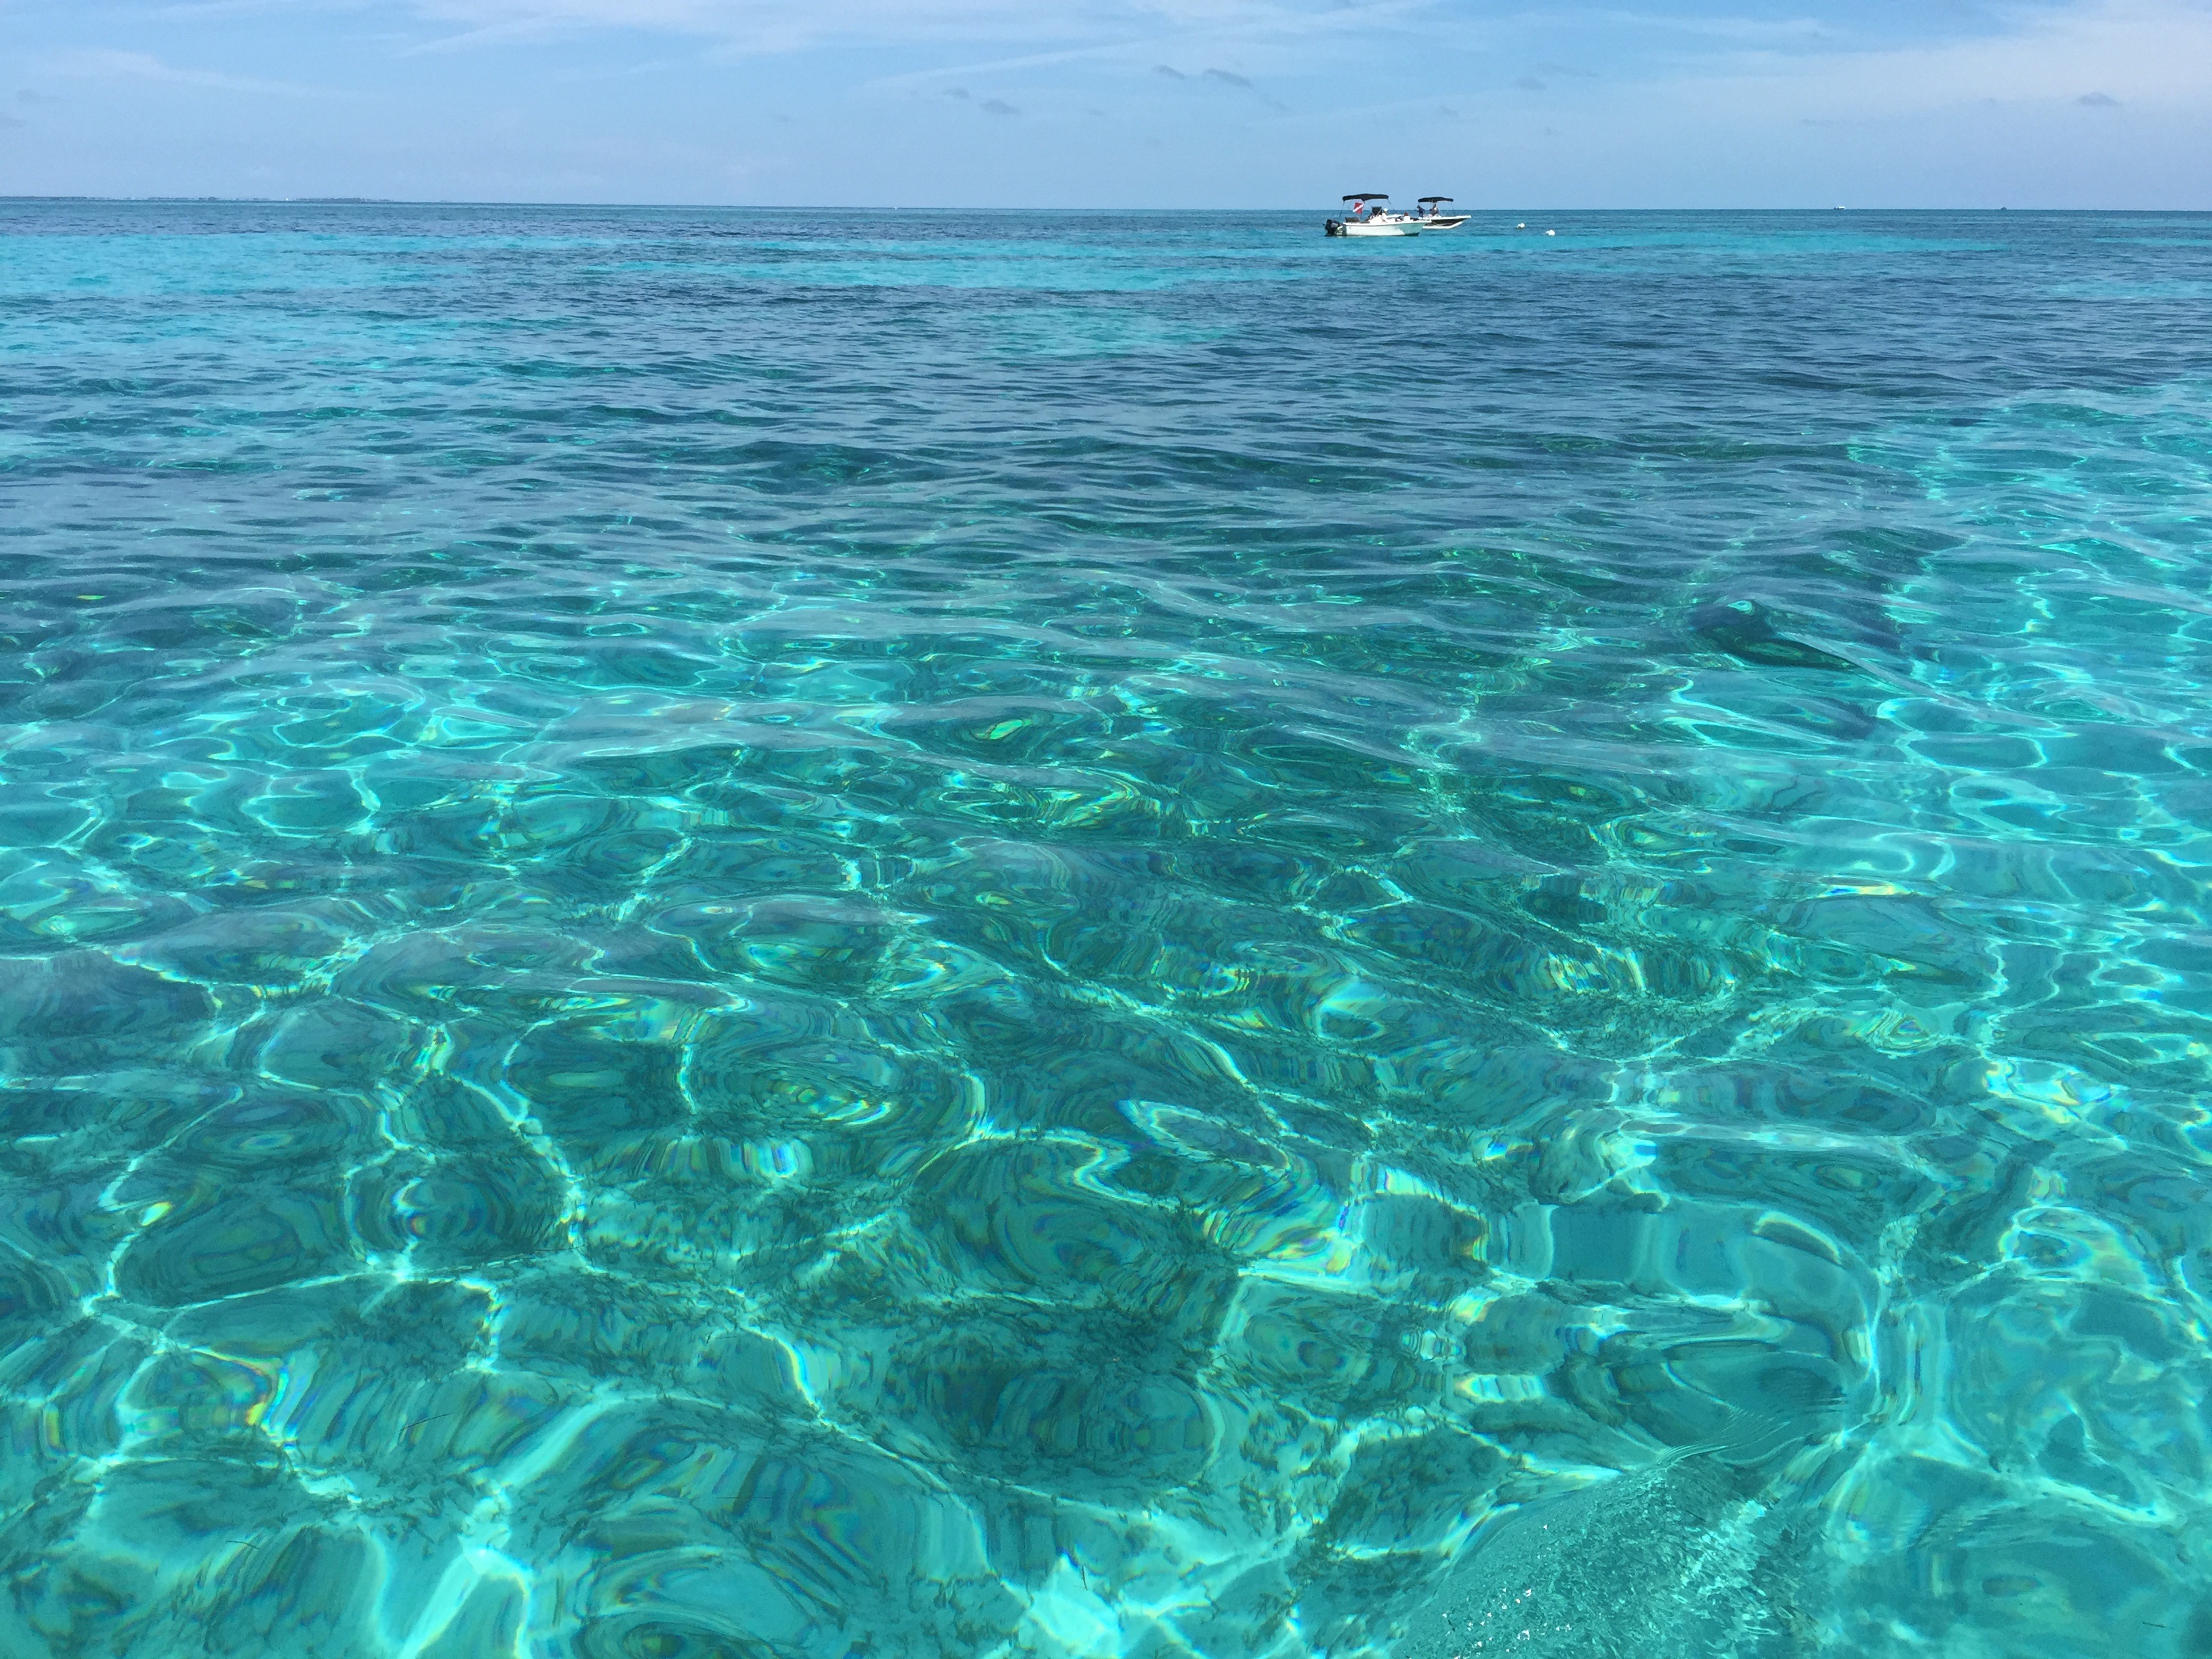
sea, water, ocean, wave, underwater, biology, lagoon, coral reef, reef, snorkeling, florida keys, shoal, wind wave, marine biology, looe key